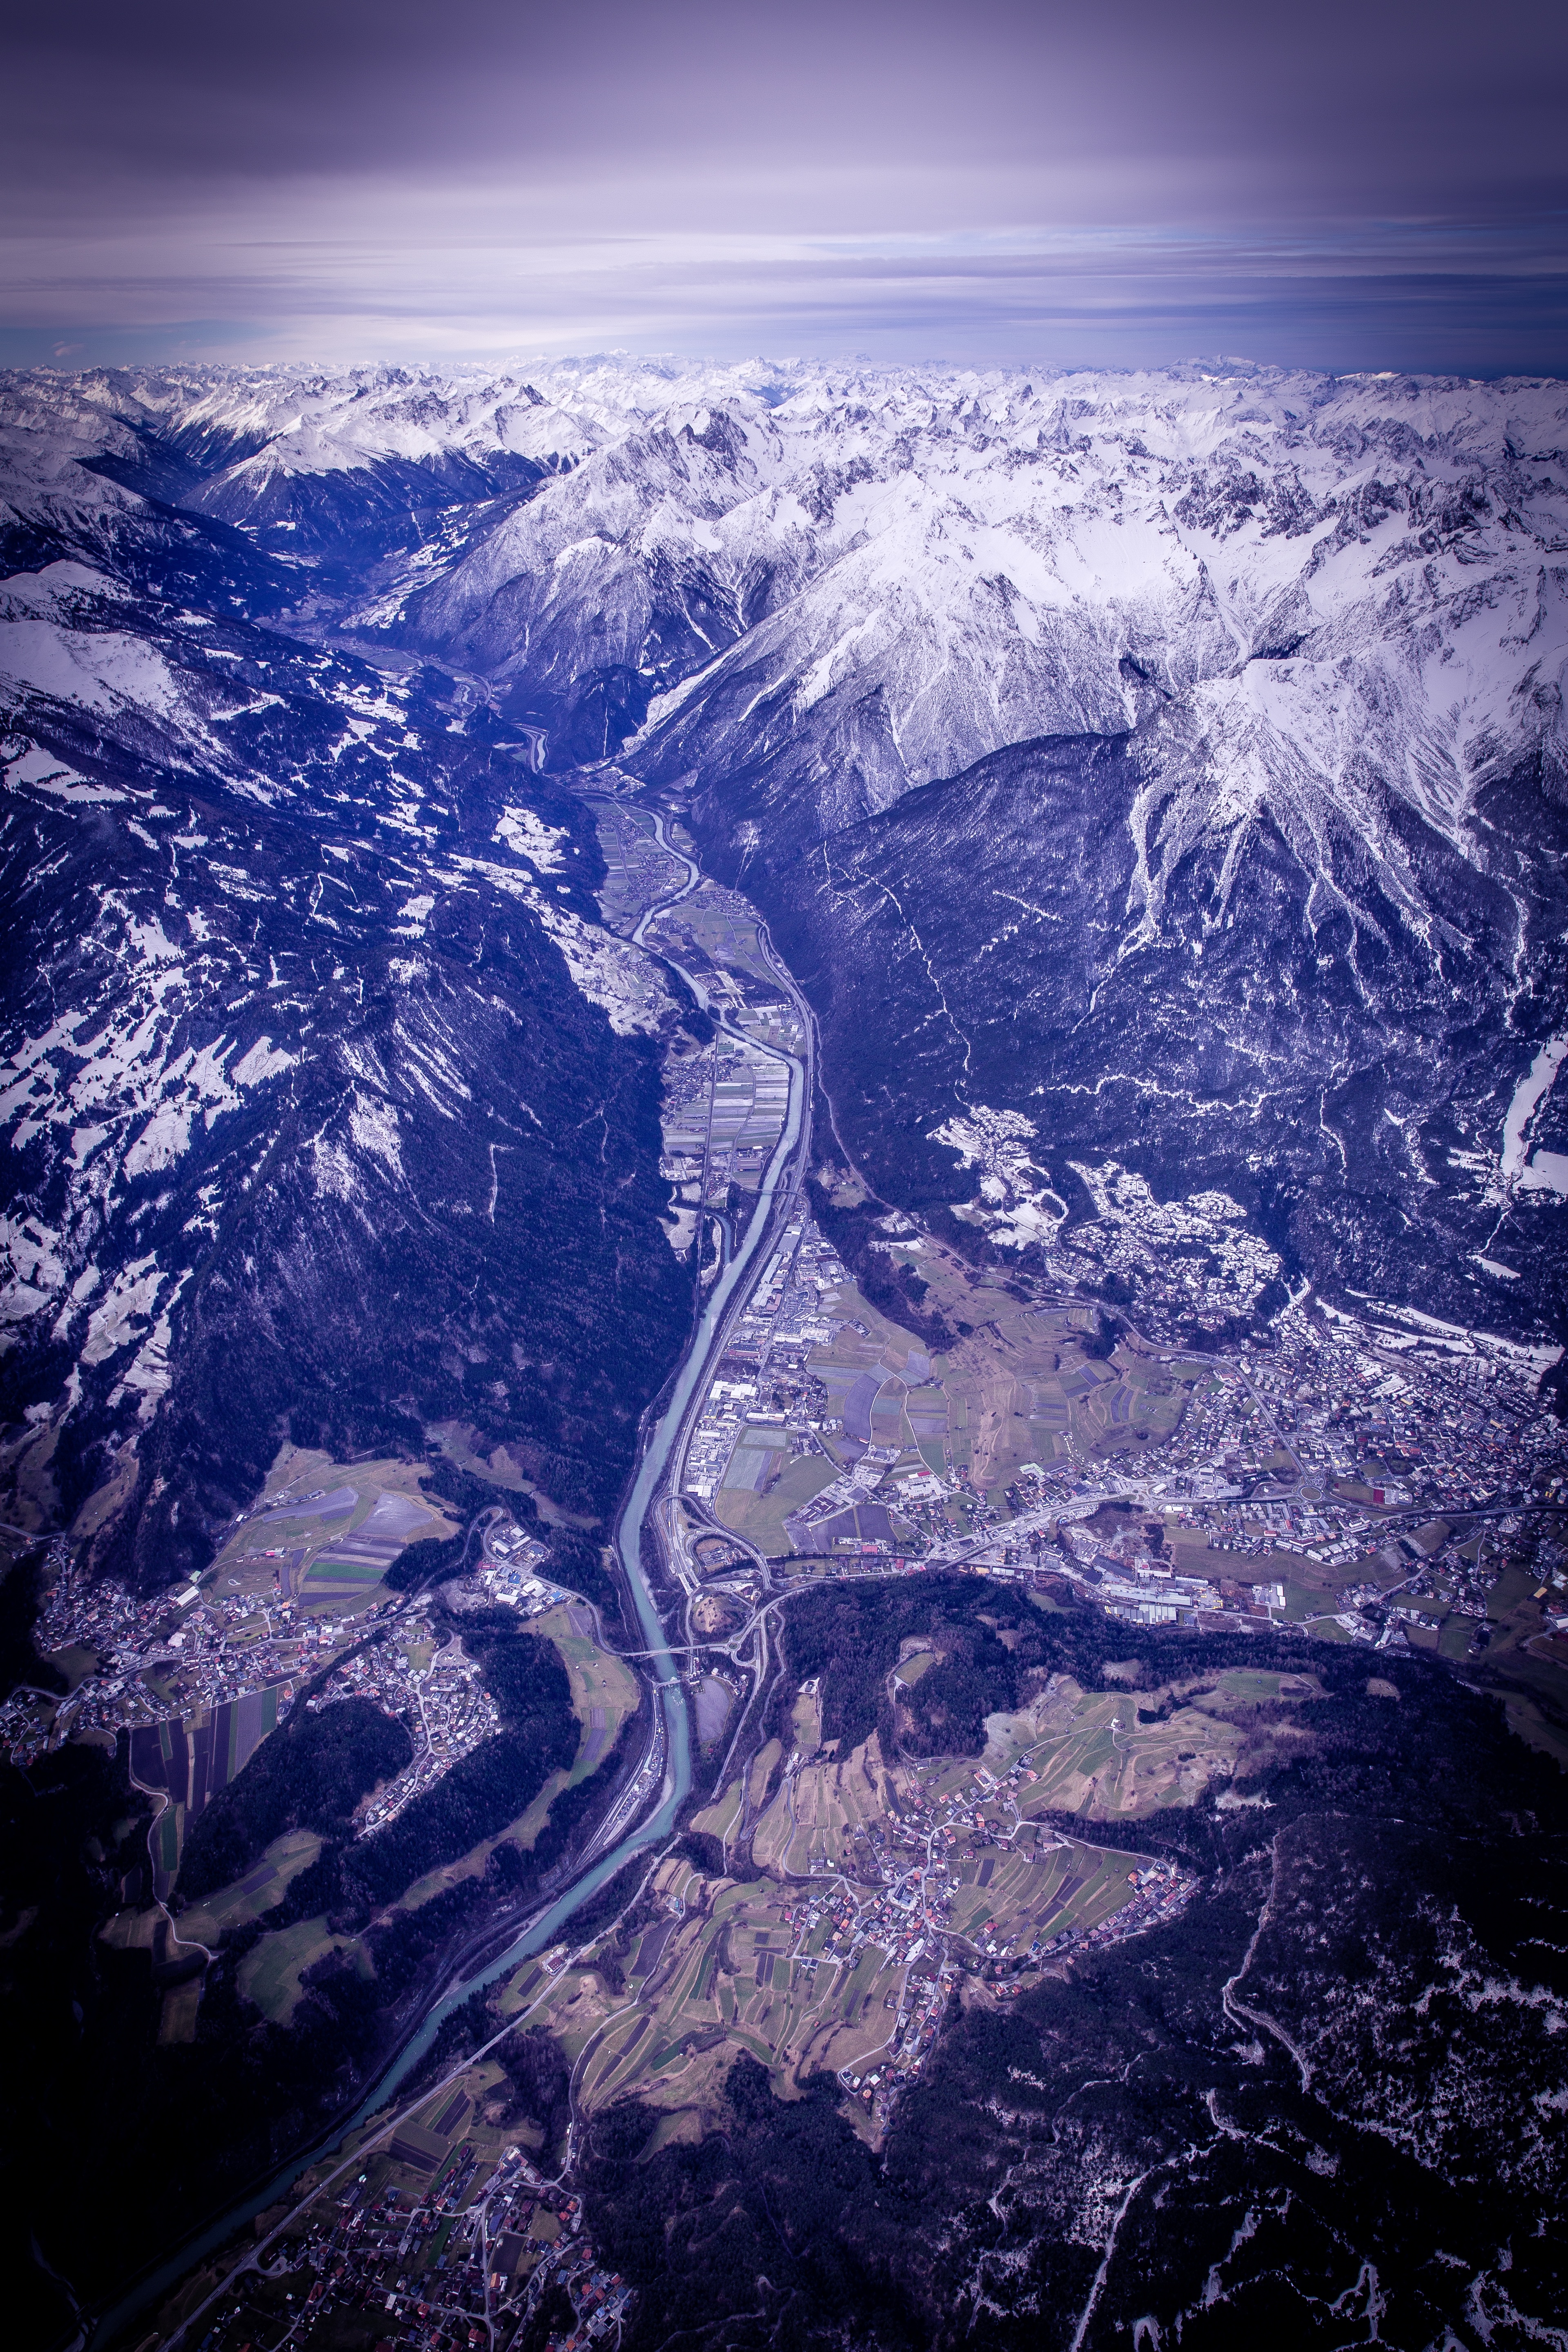
mountain, snow, sky, hiking, vintage, sunlight, atmosphere, mountain range, panorama, hike, italy, alpine, from above, austria, earth, mountains, alps, planet, high mountains, tyrol, foresight, south tyrol, aerial photography, hiking tour, main alpine ridge, atmospheric phenomenon, atmosphere of earth, mountainous landforms, geological phenomenon